Womanhood, the Glory of the Nation

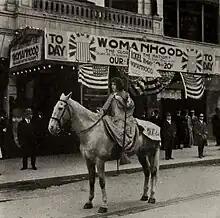
Outside a cinema in New York showing the film

Womanhood, the Glory of the Nation is a 1917 American lost silent drama film directed by J. Stuart Blackton and William P. S. Earle, and written by Blackton, Helmer W. Bergman, and Cyrus Townsend Brady. It is a sequel to the 1915 movie "The Battle Cry of Peace". The film stars Alice Joyce and Harry T. Morey. It is a lost film.